Majapahit

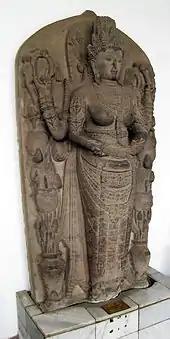
The statue of Parvati as mortuary deified portrayal of Tribhuwanottunggadewi, queen of Majapahit, mother of Hayam Wuruk

By that time, Jayakatwang, the "Adipati" (Duke) of Kediri, a vassal state of Singhasari, had usurped and killed Kertanagara. After being pardoned by Jayakatwang with the aid of Madura's regent Arya Wiraraja, Kertanegara's son-in-law Raden Wijaya was given the land of Tarik timberland. He then opened the vast timberland and built a new settlement there. The village was named "Majapahit", which was taken from the name of a fruit that had a bitter taste ("maja" is the fruit name and "pahit" means bitter). When the Yuan army sent by Kublai Khan arrived, Wijaya allied himself with the army to fight against Jayakatwang. Once Jayakatwang was destroyed, Raden Wijaya forced his allies to withdraw from Java by launching a surprise attack. The Yuan army had to withdraw in confusion as they were in hostile territory, with their ships being attacked by Javanese navy. It was also their last chance to catch the monsoon winds home; otherwise, they would have had to wait for another six months.